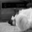
Label: cat